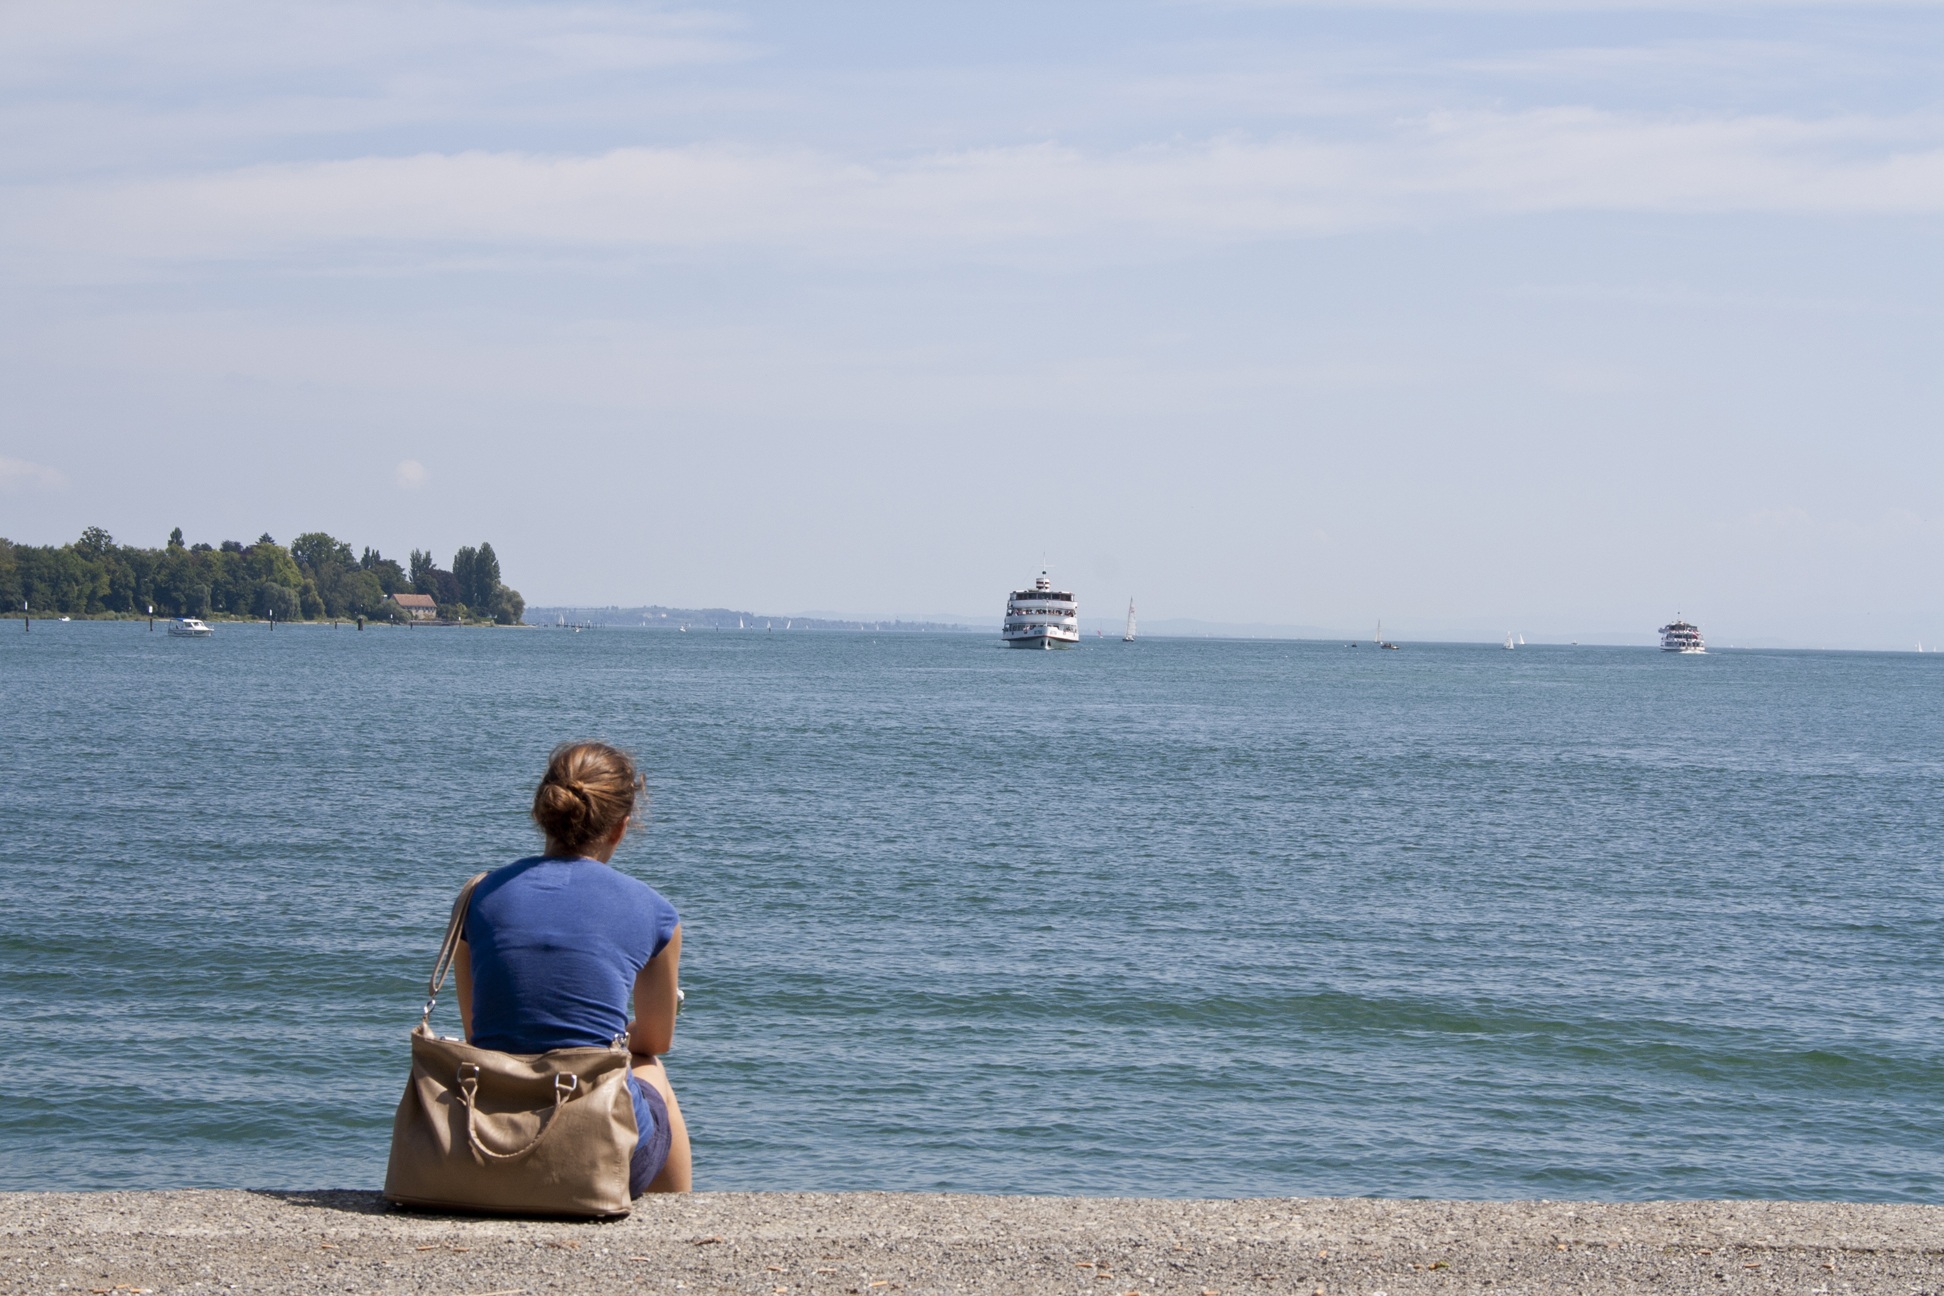
watch, beach, sea, coast, water, outdoor, ocean, horizon, girl, sun, woman, shore, lake, summer, vacation, vehicle, relax, bay, body of water, germany, cape, constant